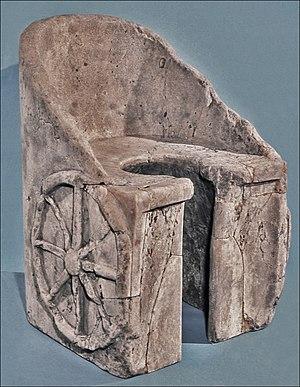
Latrines en marbre de Pavonazzetto en forme de chariot. Daté du 2e ou 3e siècle. Thermes d'Antonin (Caracalla) à Rome.
La plomberie est un métier très ancien, dont l'origine remonte à la construction des pyramides en Égypte antique ; attesté par des tuyaux en cuivre vieux de 4 500 ans, c'est un métier qui n'a cessé de s'améliorer et de se développer au cours des siècles et des générations de plombiers qui l'on servi.